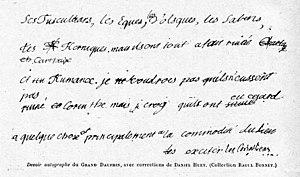
Cabanès, Éducation de Princes022 Devoir autographe du Grand Dauphin, avec corrections de Daniel Huet
Pierre-Daniel Huet, né à Caen le 8 février 1630 et mort à Paris le 26 janvier 1721, est un philosophe, théologien et érudit français. Il est évêque de Soissons, évêque d'Avranches et membre de l'Académie française. Etudiant brillant et prometteur, il fut à la fois un savant entreprenant, un théologien averti, un philosophe polémique, un mondain et surtout un grand exégète et apologiste des Ecritures. La Censura philosophiae cartesianae, les Alnetanae Quaestiones ainsi que le Traité philosophique de la faiblesse de l’esprit humain, font partie d’un large travail d’apologétique chrétienne, s’inscrivant dans un fidéisme faisant de la foi l’égale de la raison.